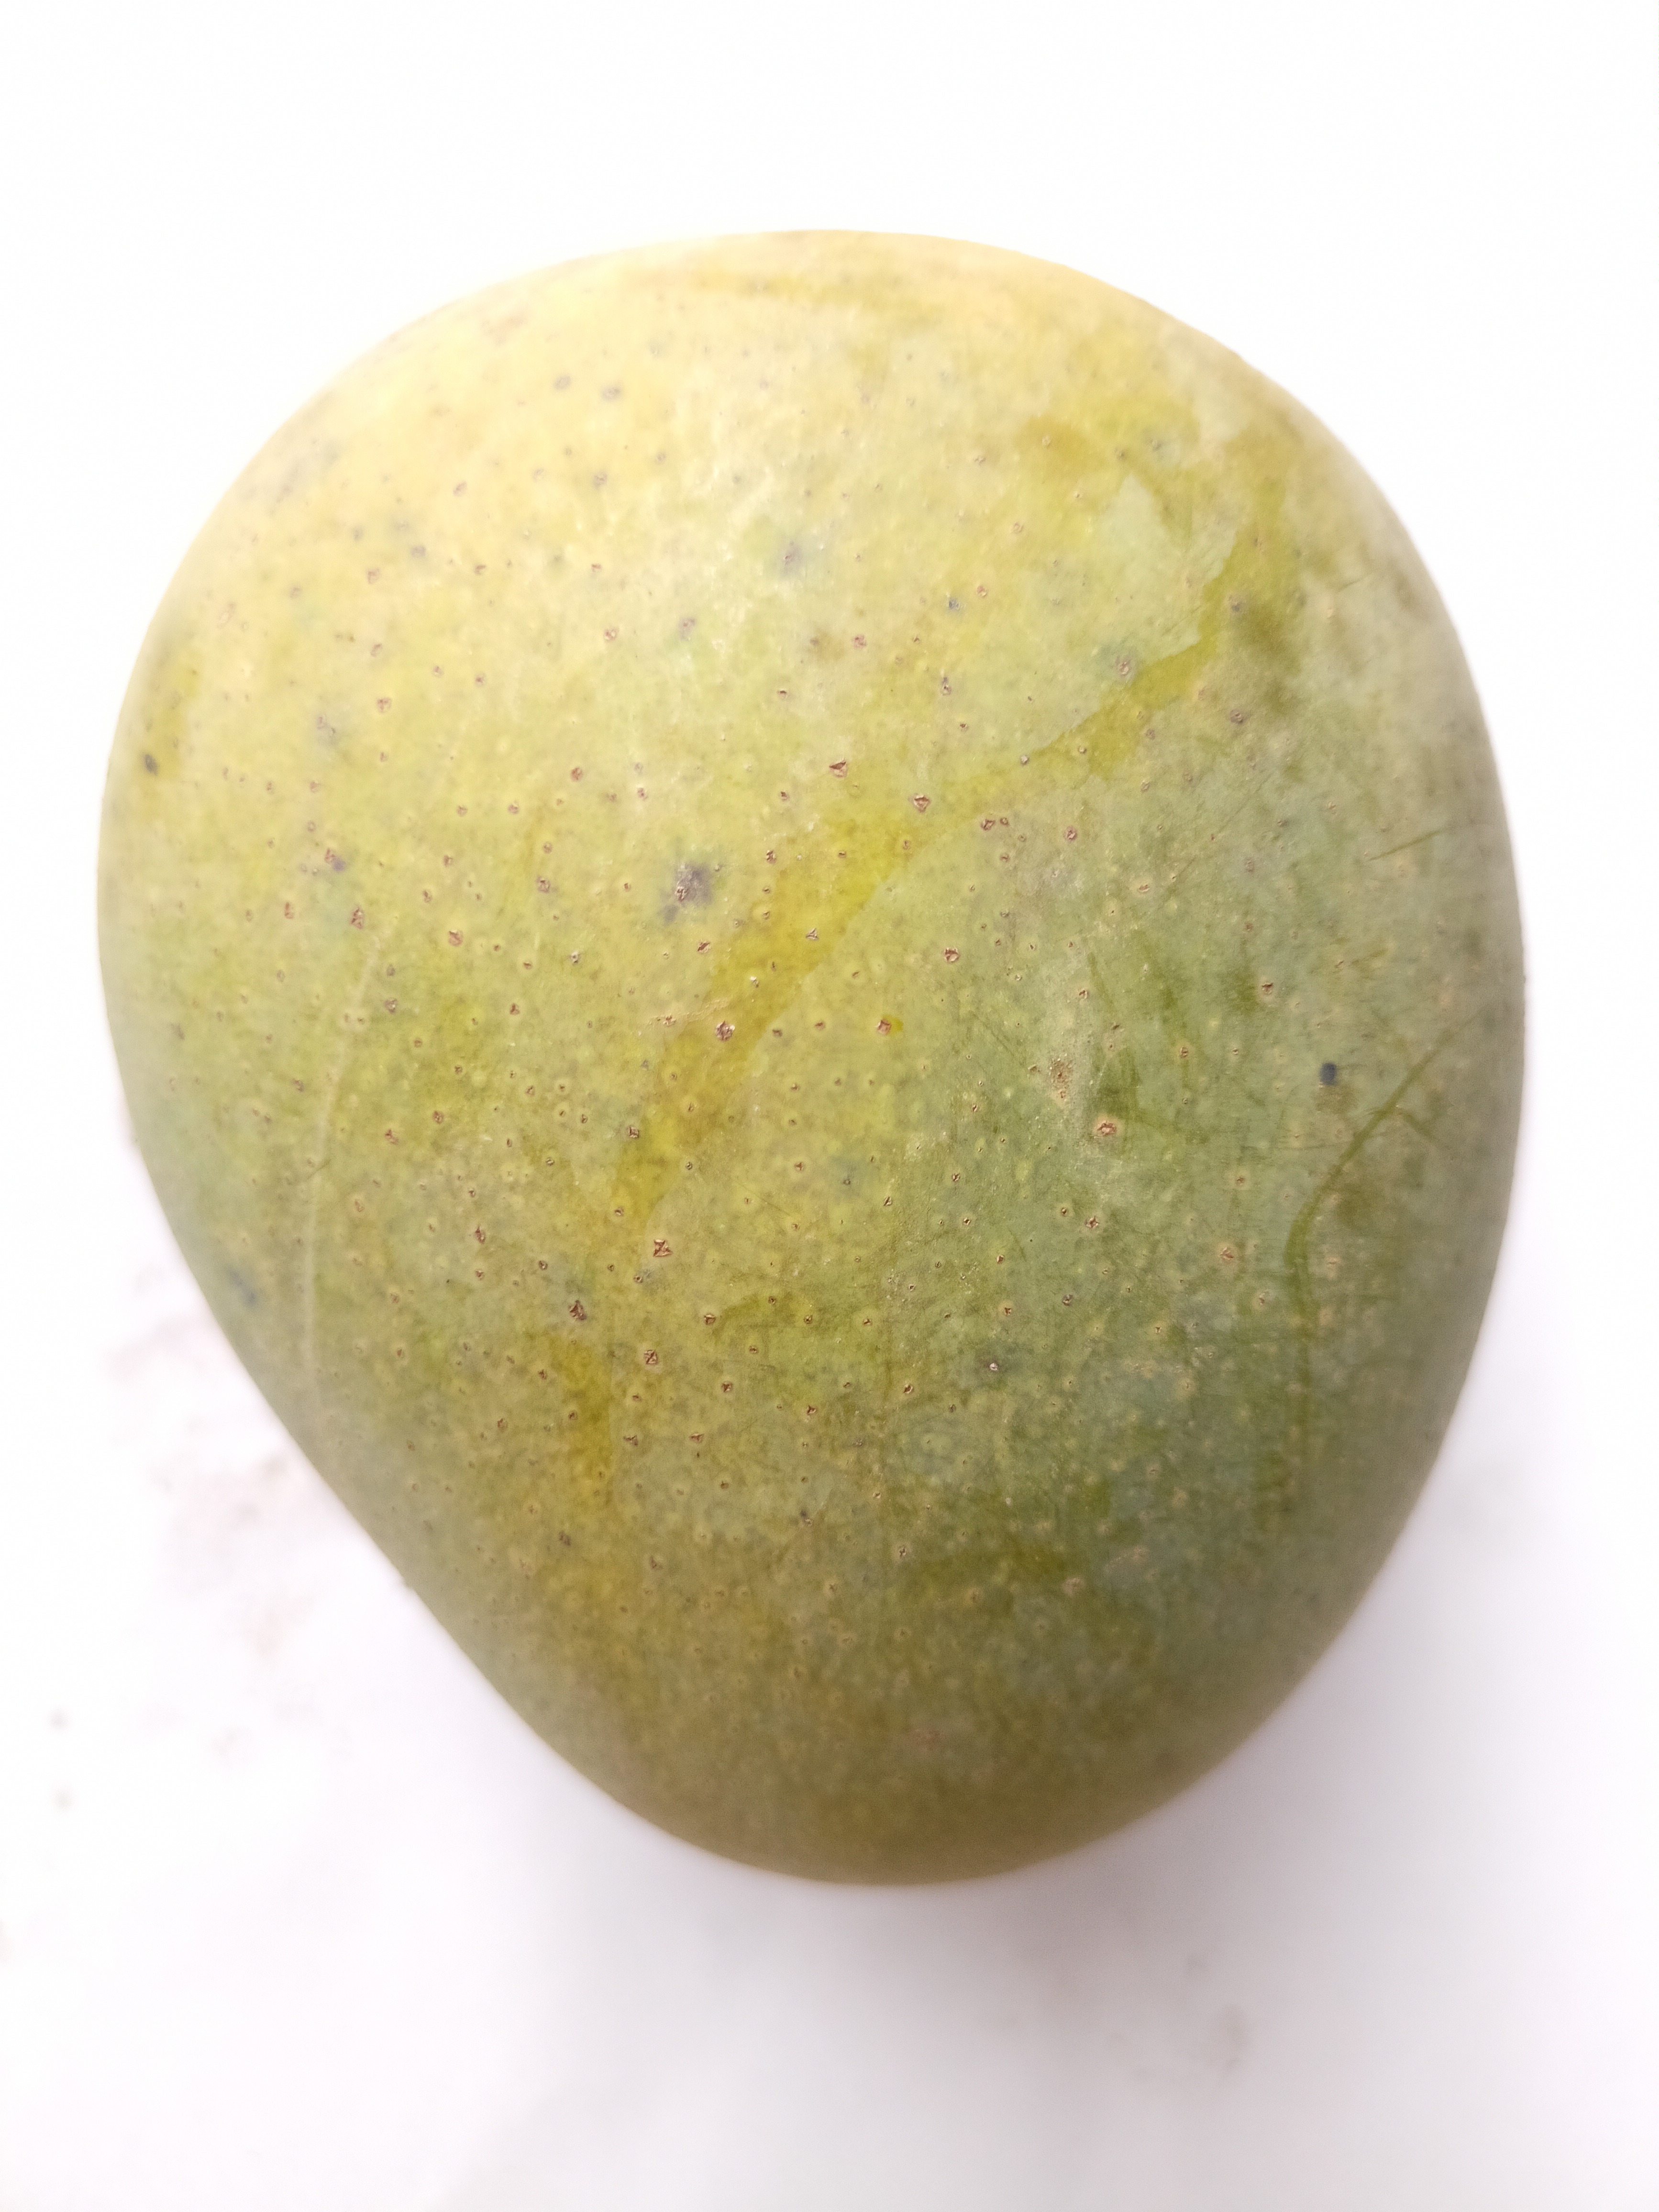
Mango variety: Khrishapat